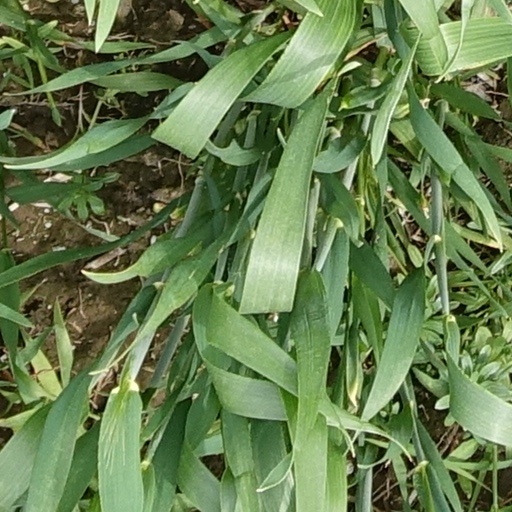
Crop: wheat